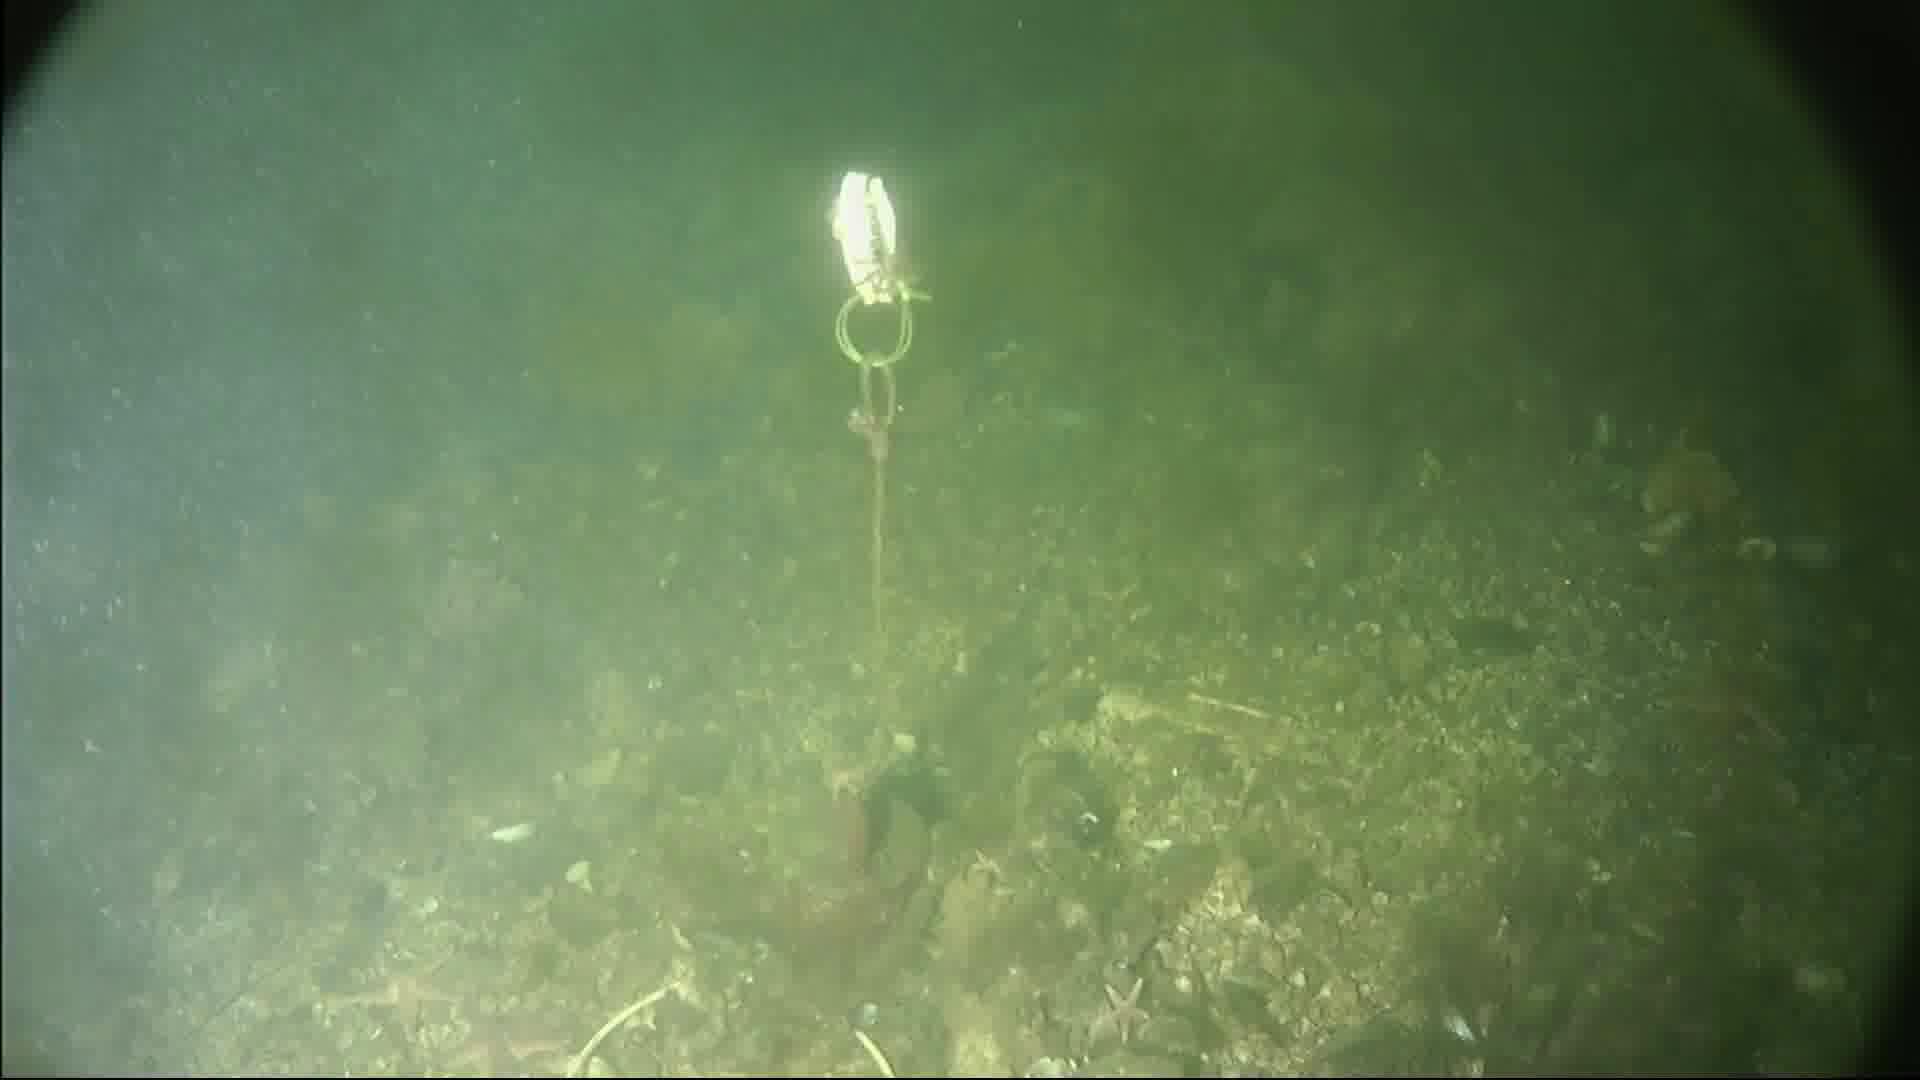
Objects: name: starfish